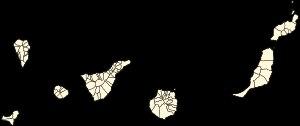
Liste des 88 communes des îles Canaries.